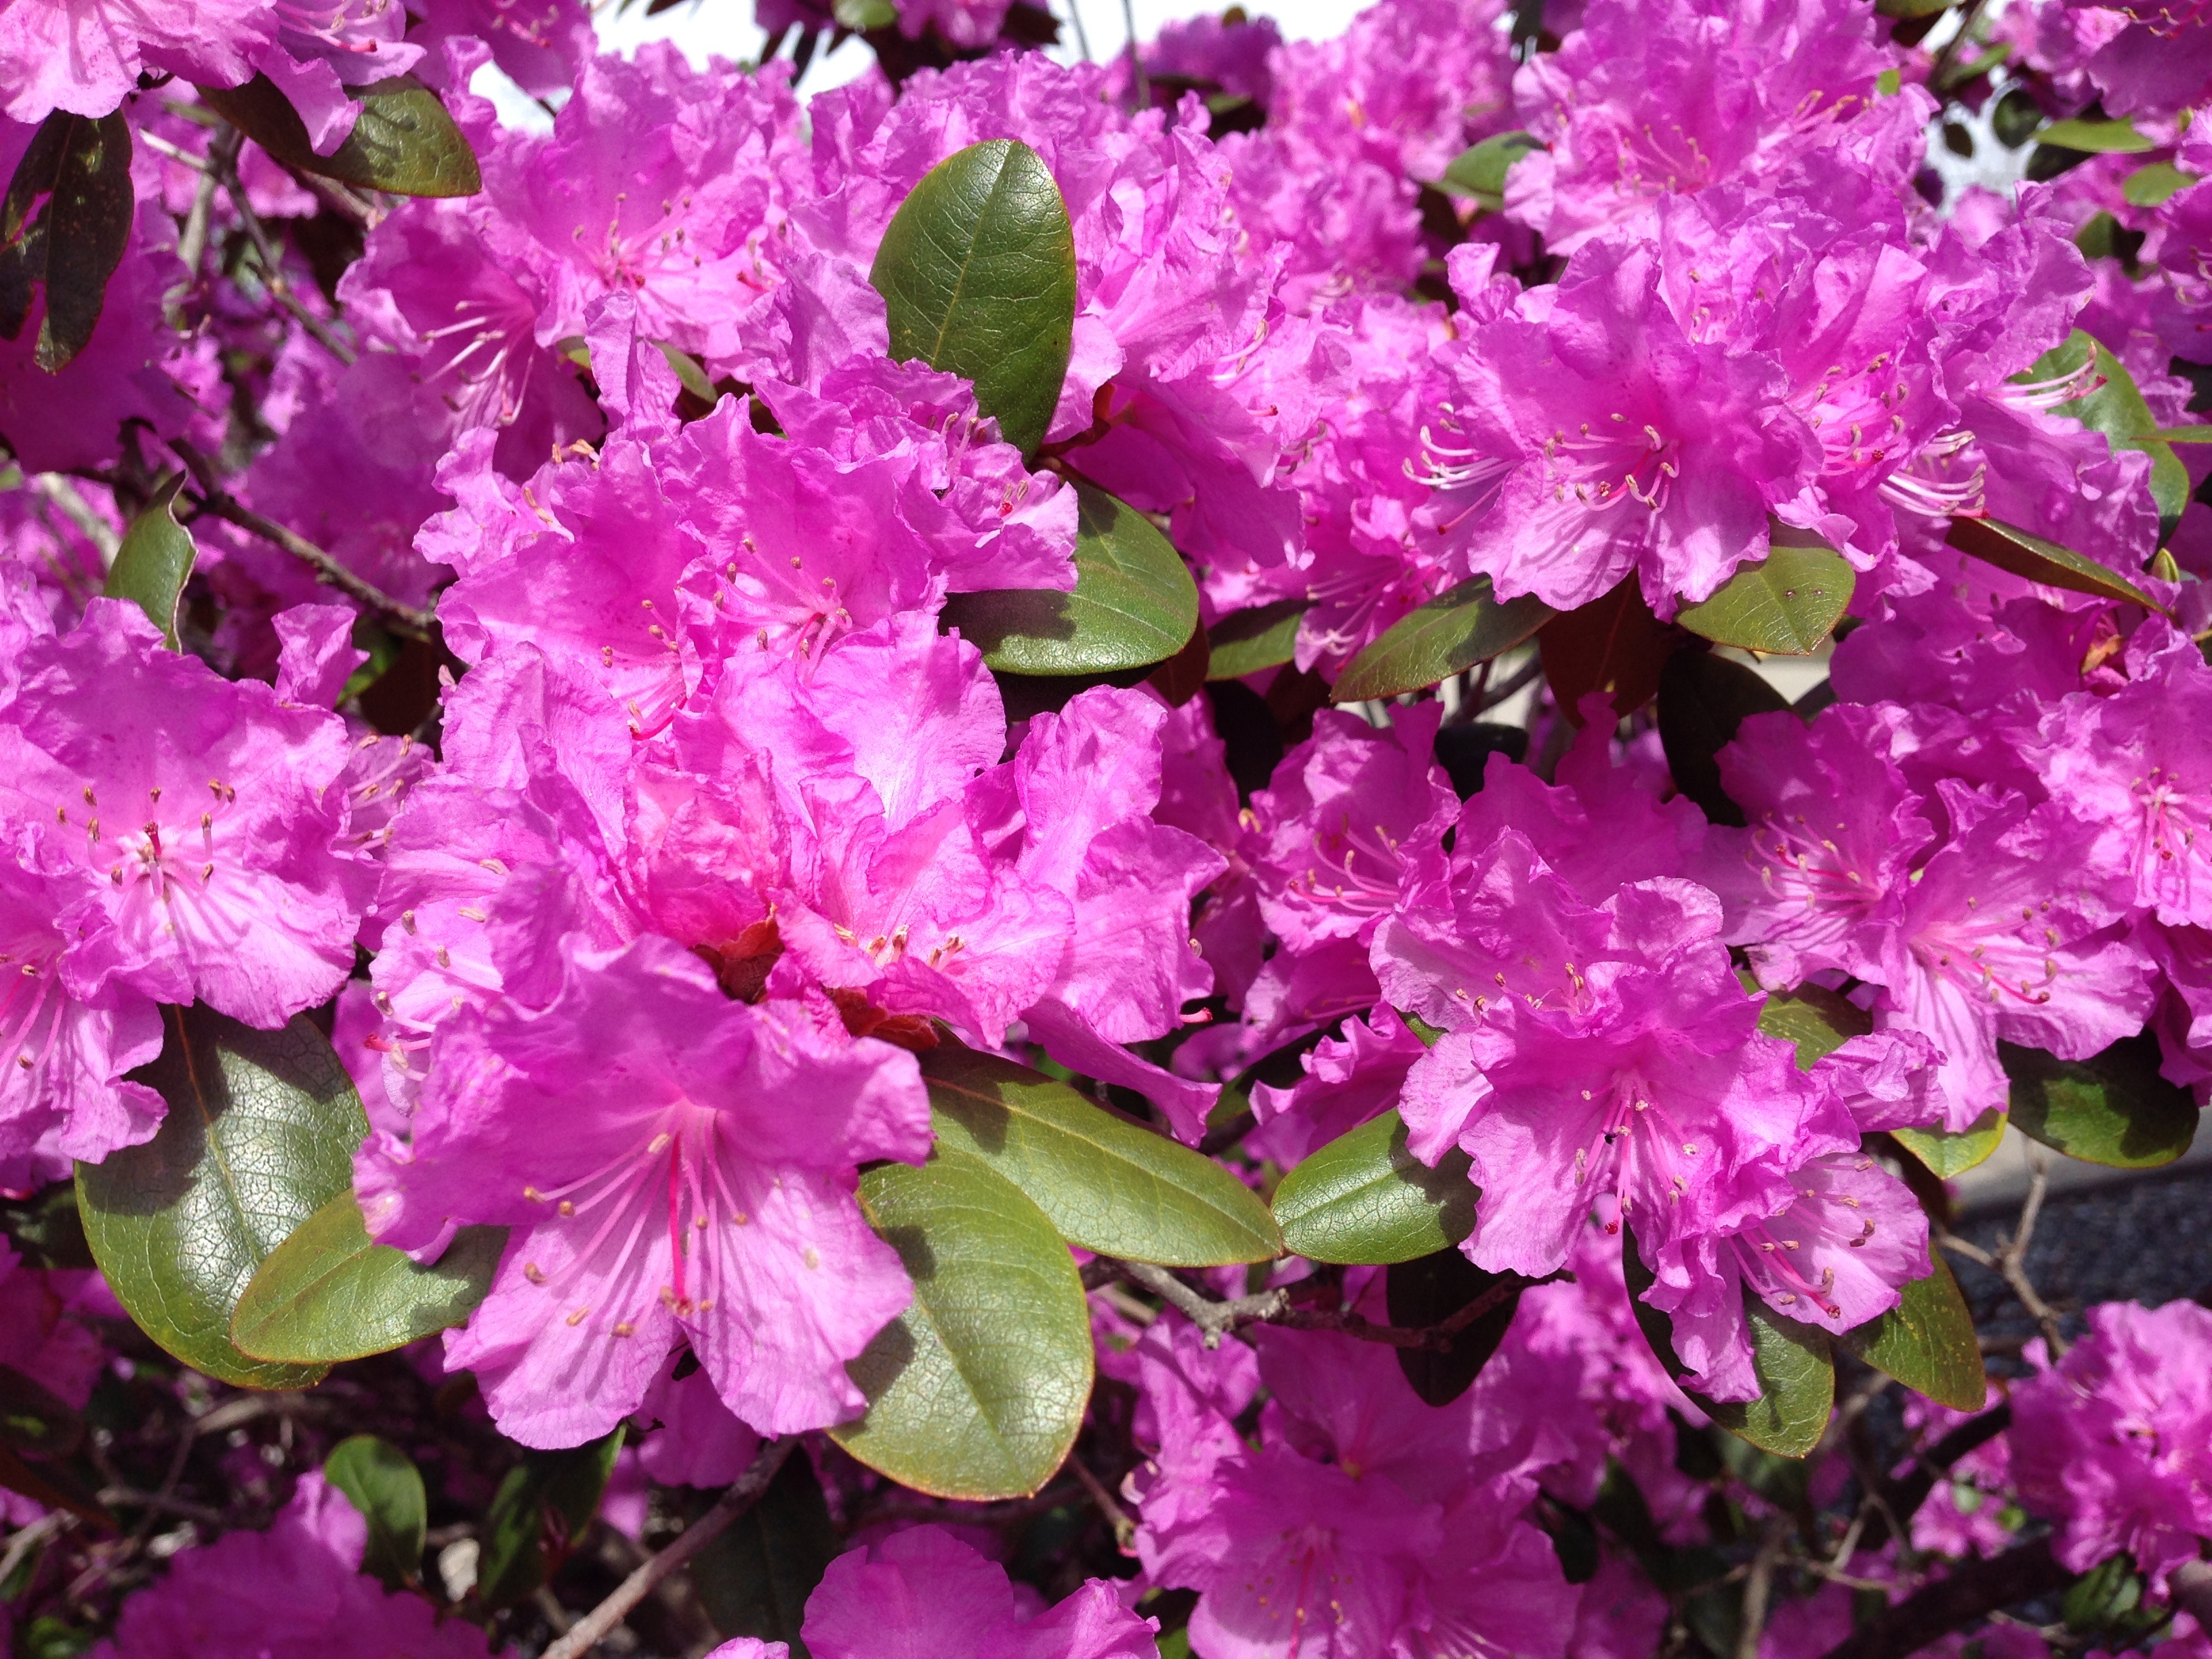
tree, nature, blossom, plant, flower, bloom, floral, spring, blooming, pink, flora, shrub, rhododendron, azalea, flowering plant, annual plant, woody plant, land plant